Mahulena Bočanová

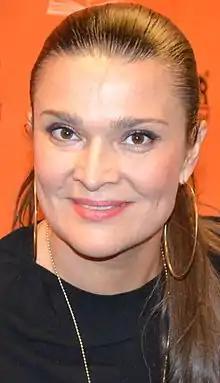
Mahulena Bočanová (2012)

Mahulena Bočanová (born 18 March 1967 in Prague) is a Czech actress and presenter. Since 2008, she works for ČRo1 Radiožurnál, a Czech radio-journal.